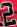
Number: 2